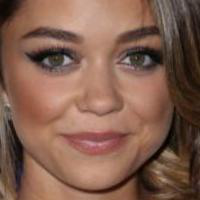
Age group: age 21-30